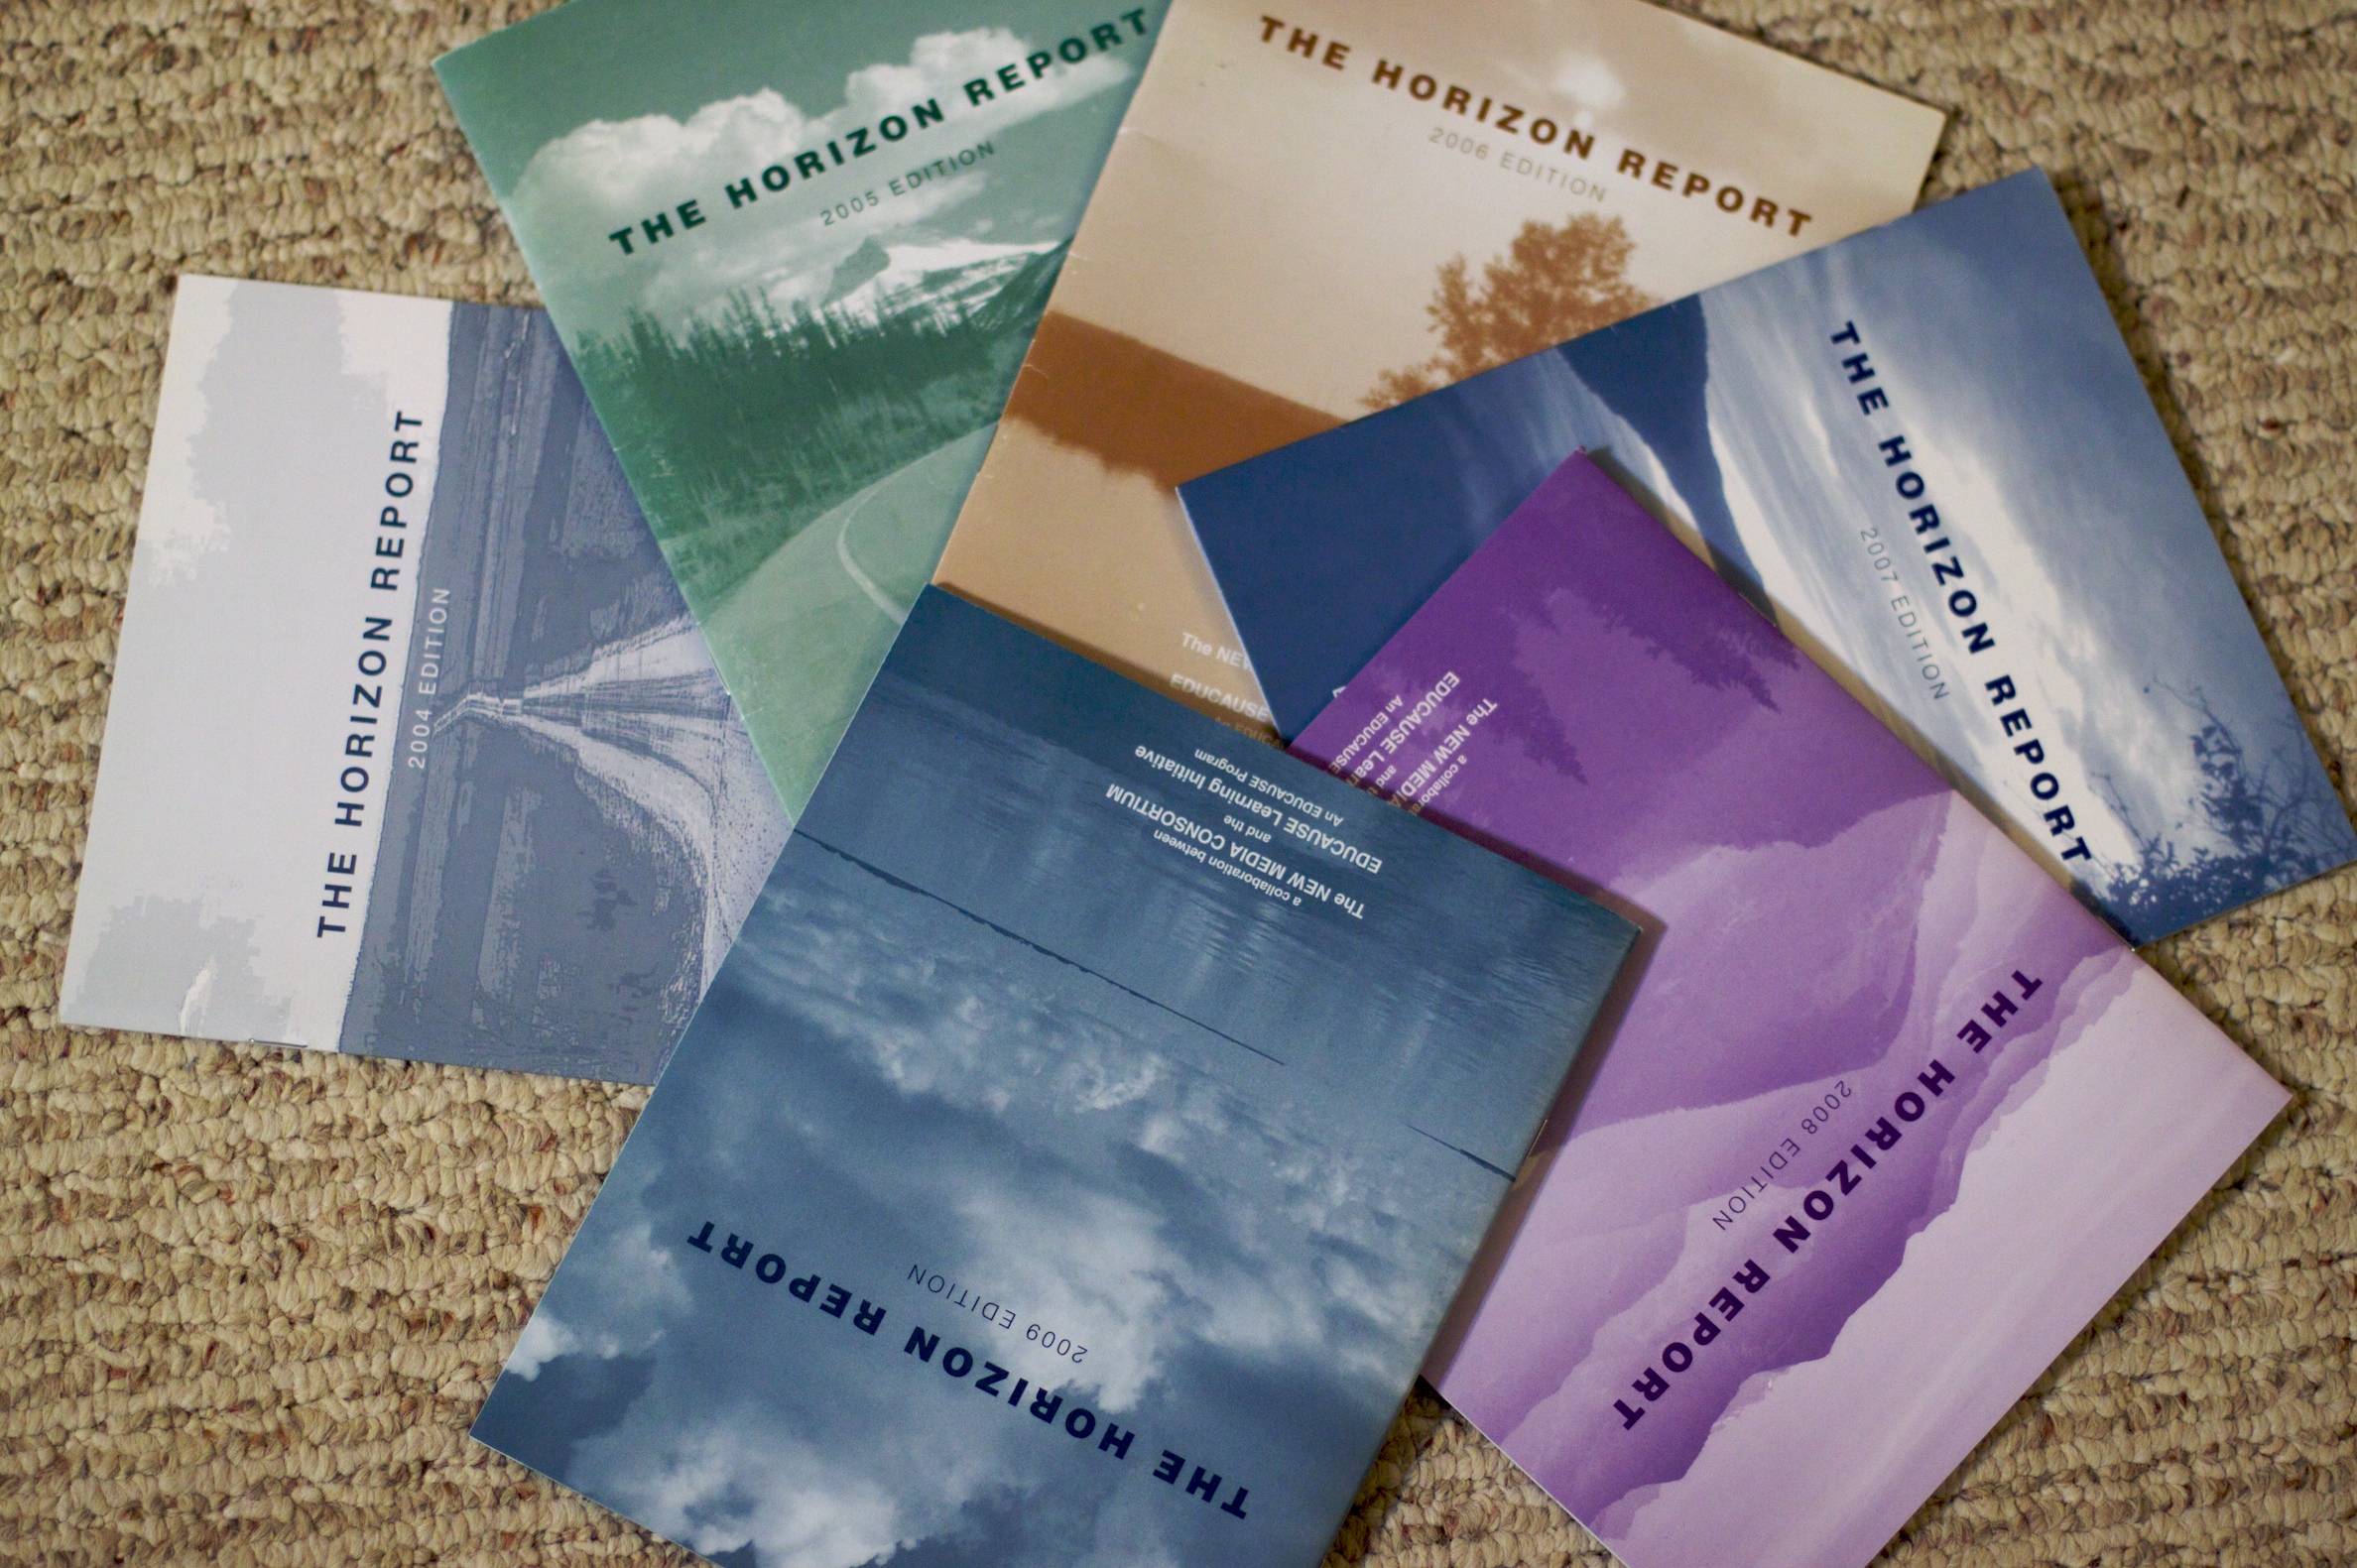
advertising, paper, material, label, brand, document, nmc, horizonreport